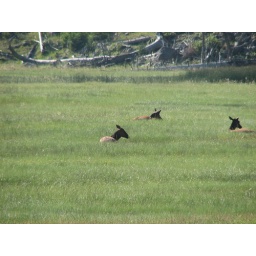
These female elk were resting in grass across the river